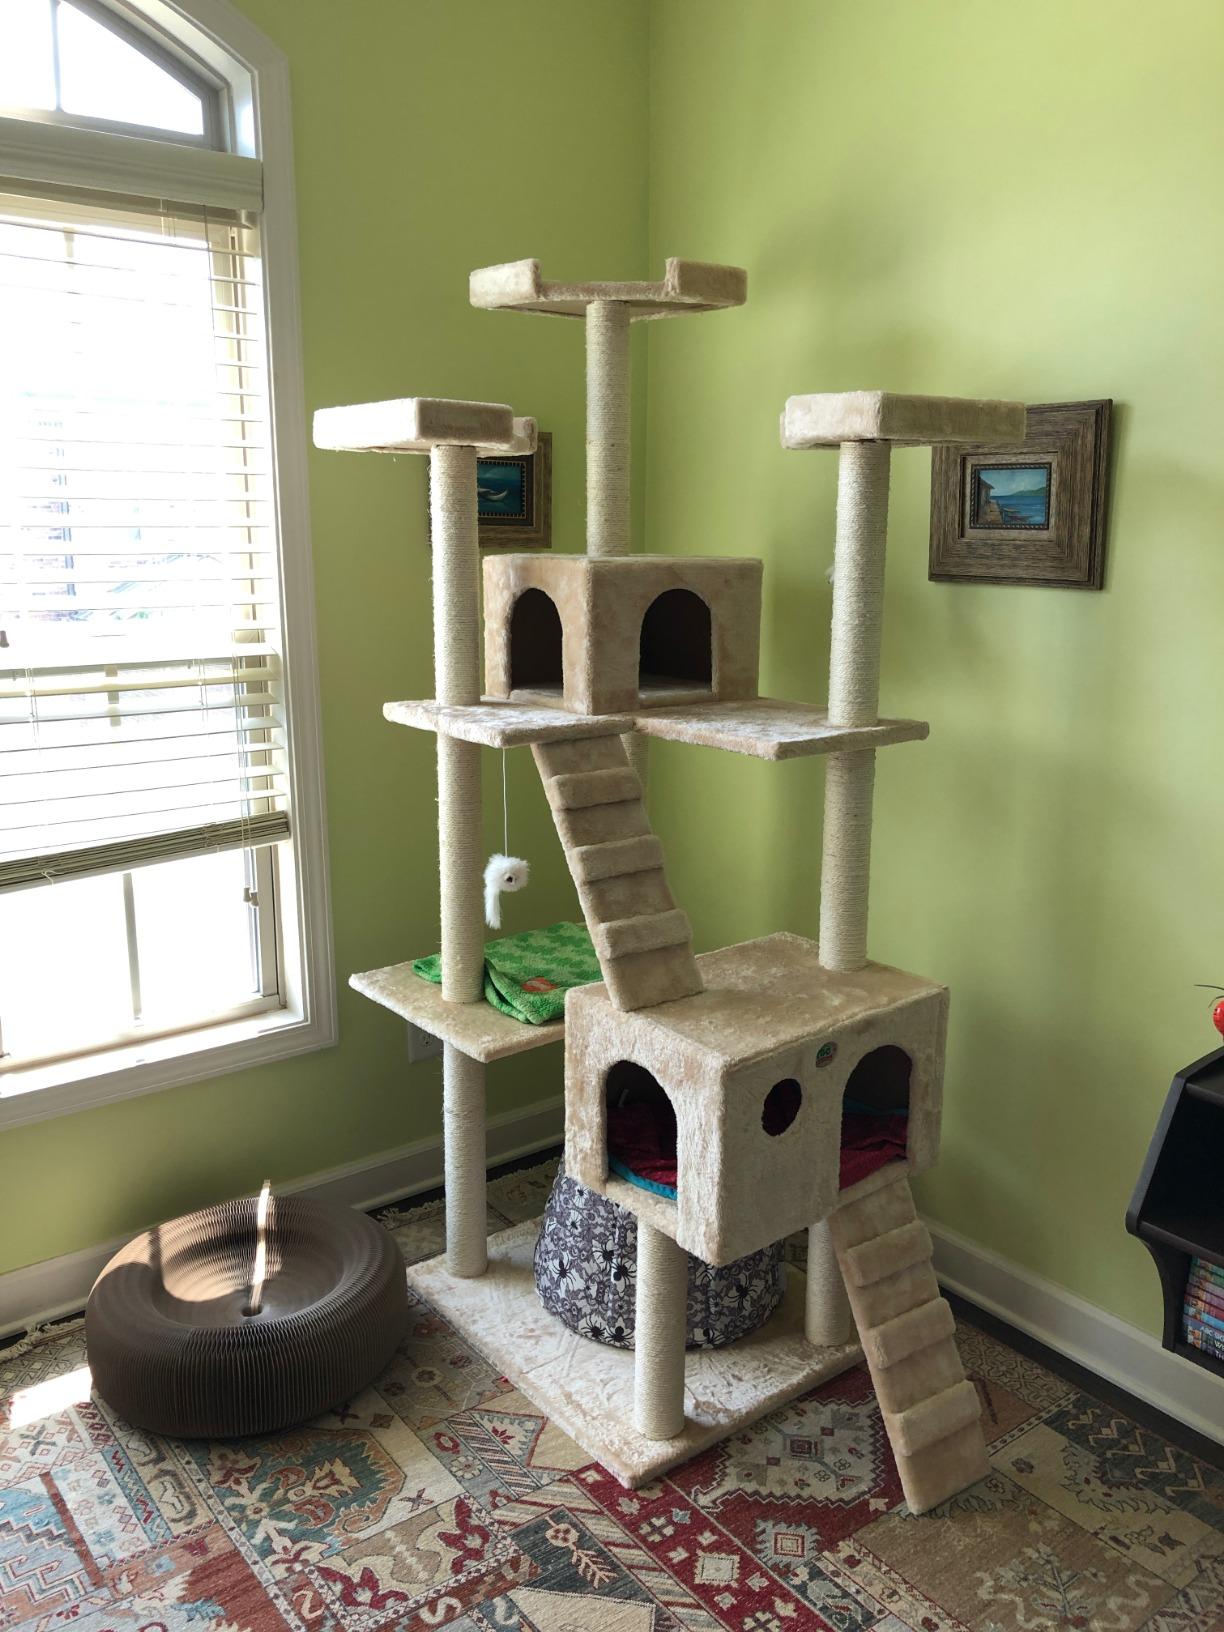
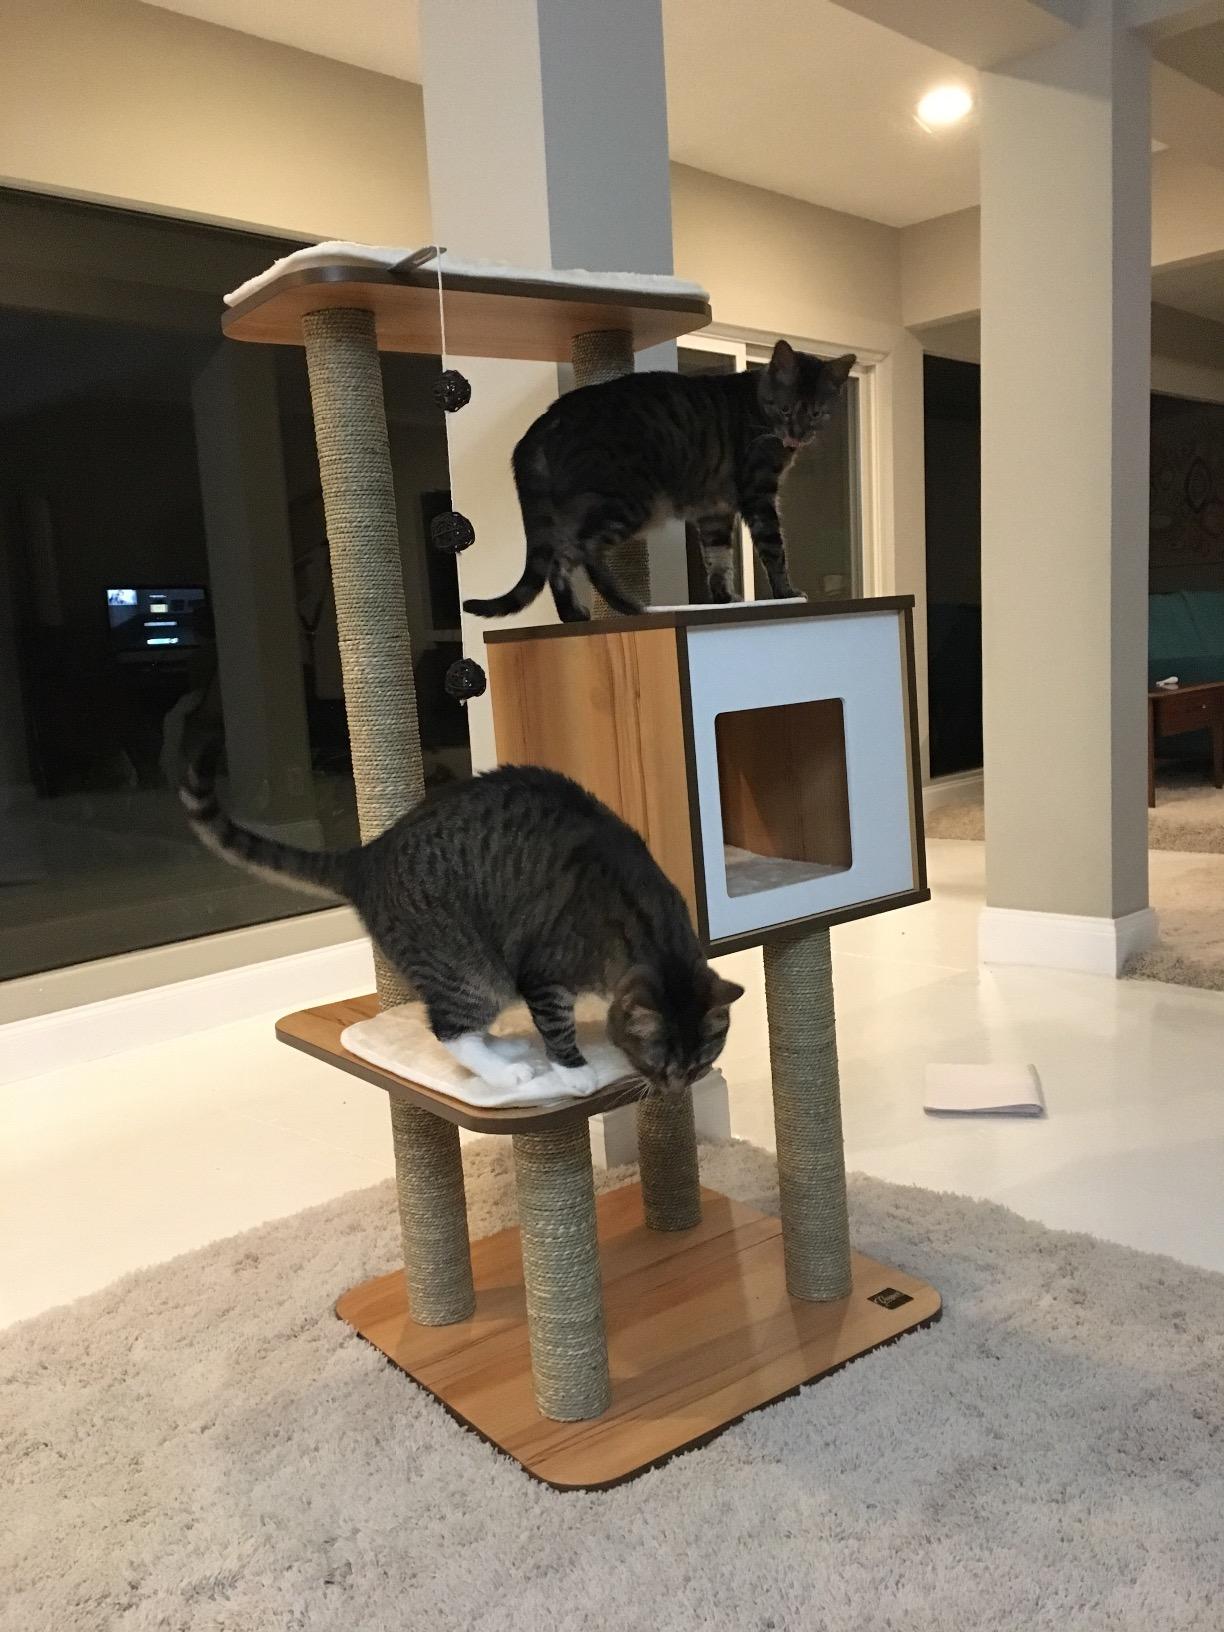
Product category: items_cat tree
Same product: no